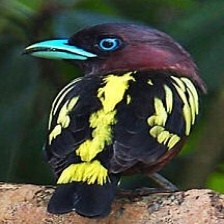
Species: BANDED BROADBILL
Scientific name: EURYLAIMUS JAVANICUS